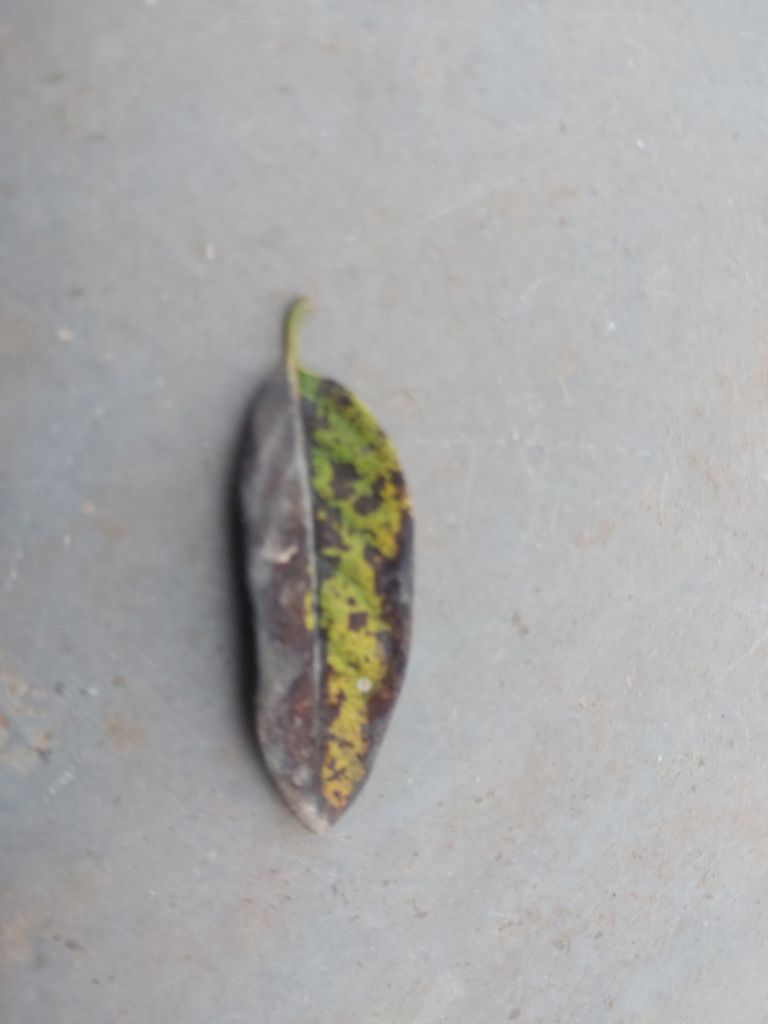
Disease label: Leaf spot on Leaves